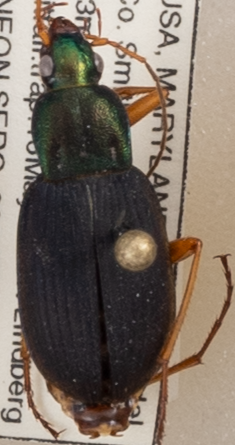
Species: Chlaenius aestivus
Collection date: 2019-05-16
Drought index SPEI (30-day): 0.798
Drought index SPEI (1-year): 2.09
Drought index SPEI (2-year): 1.69